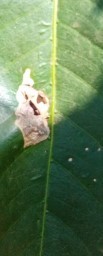
Label: Miner